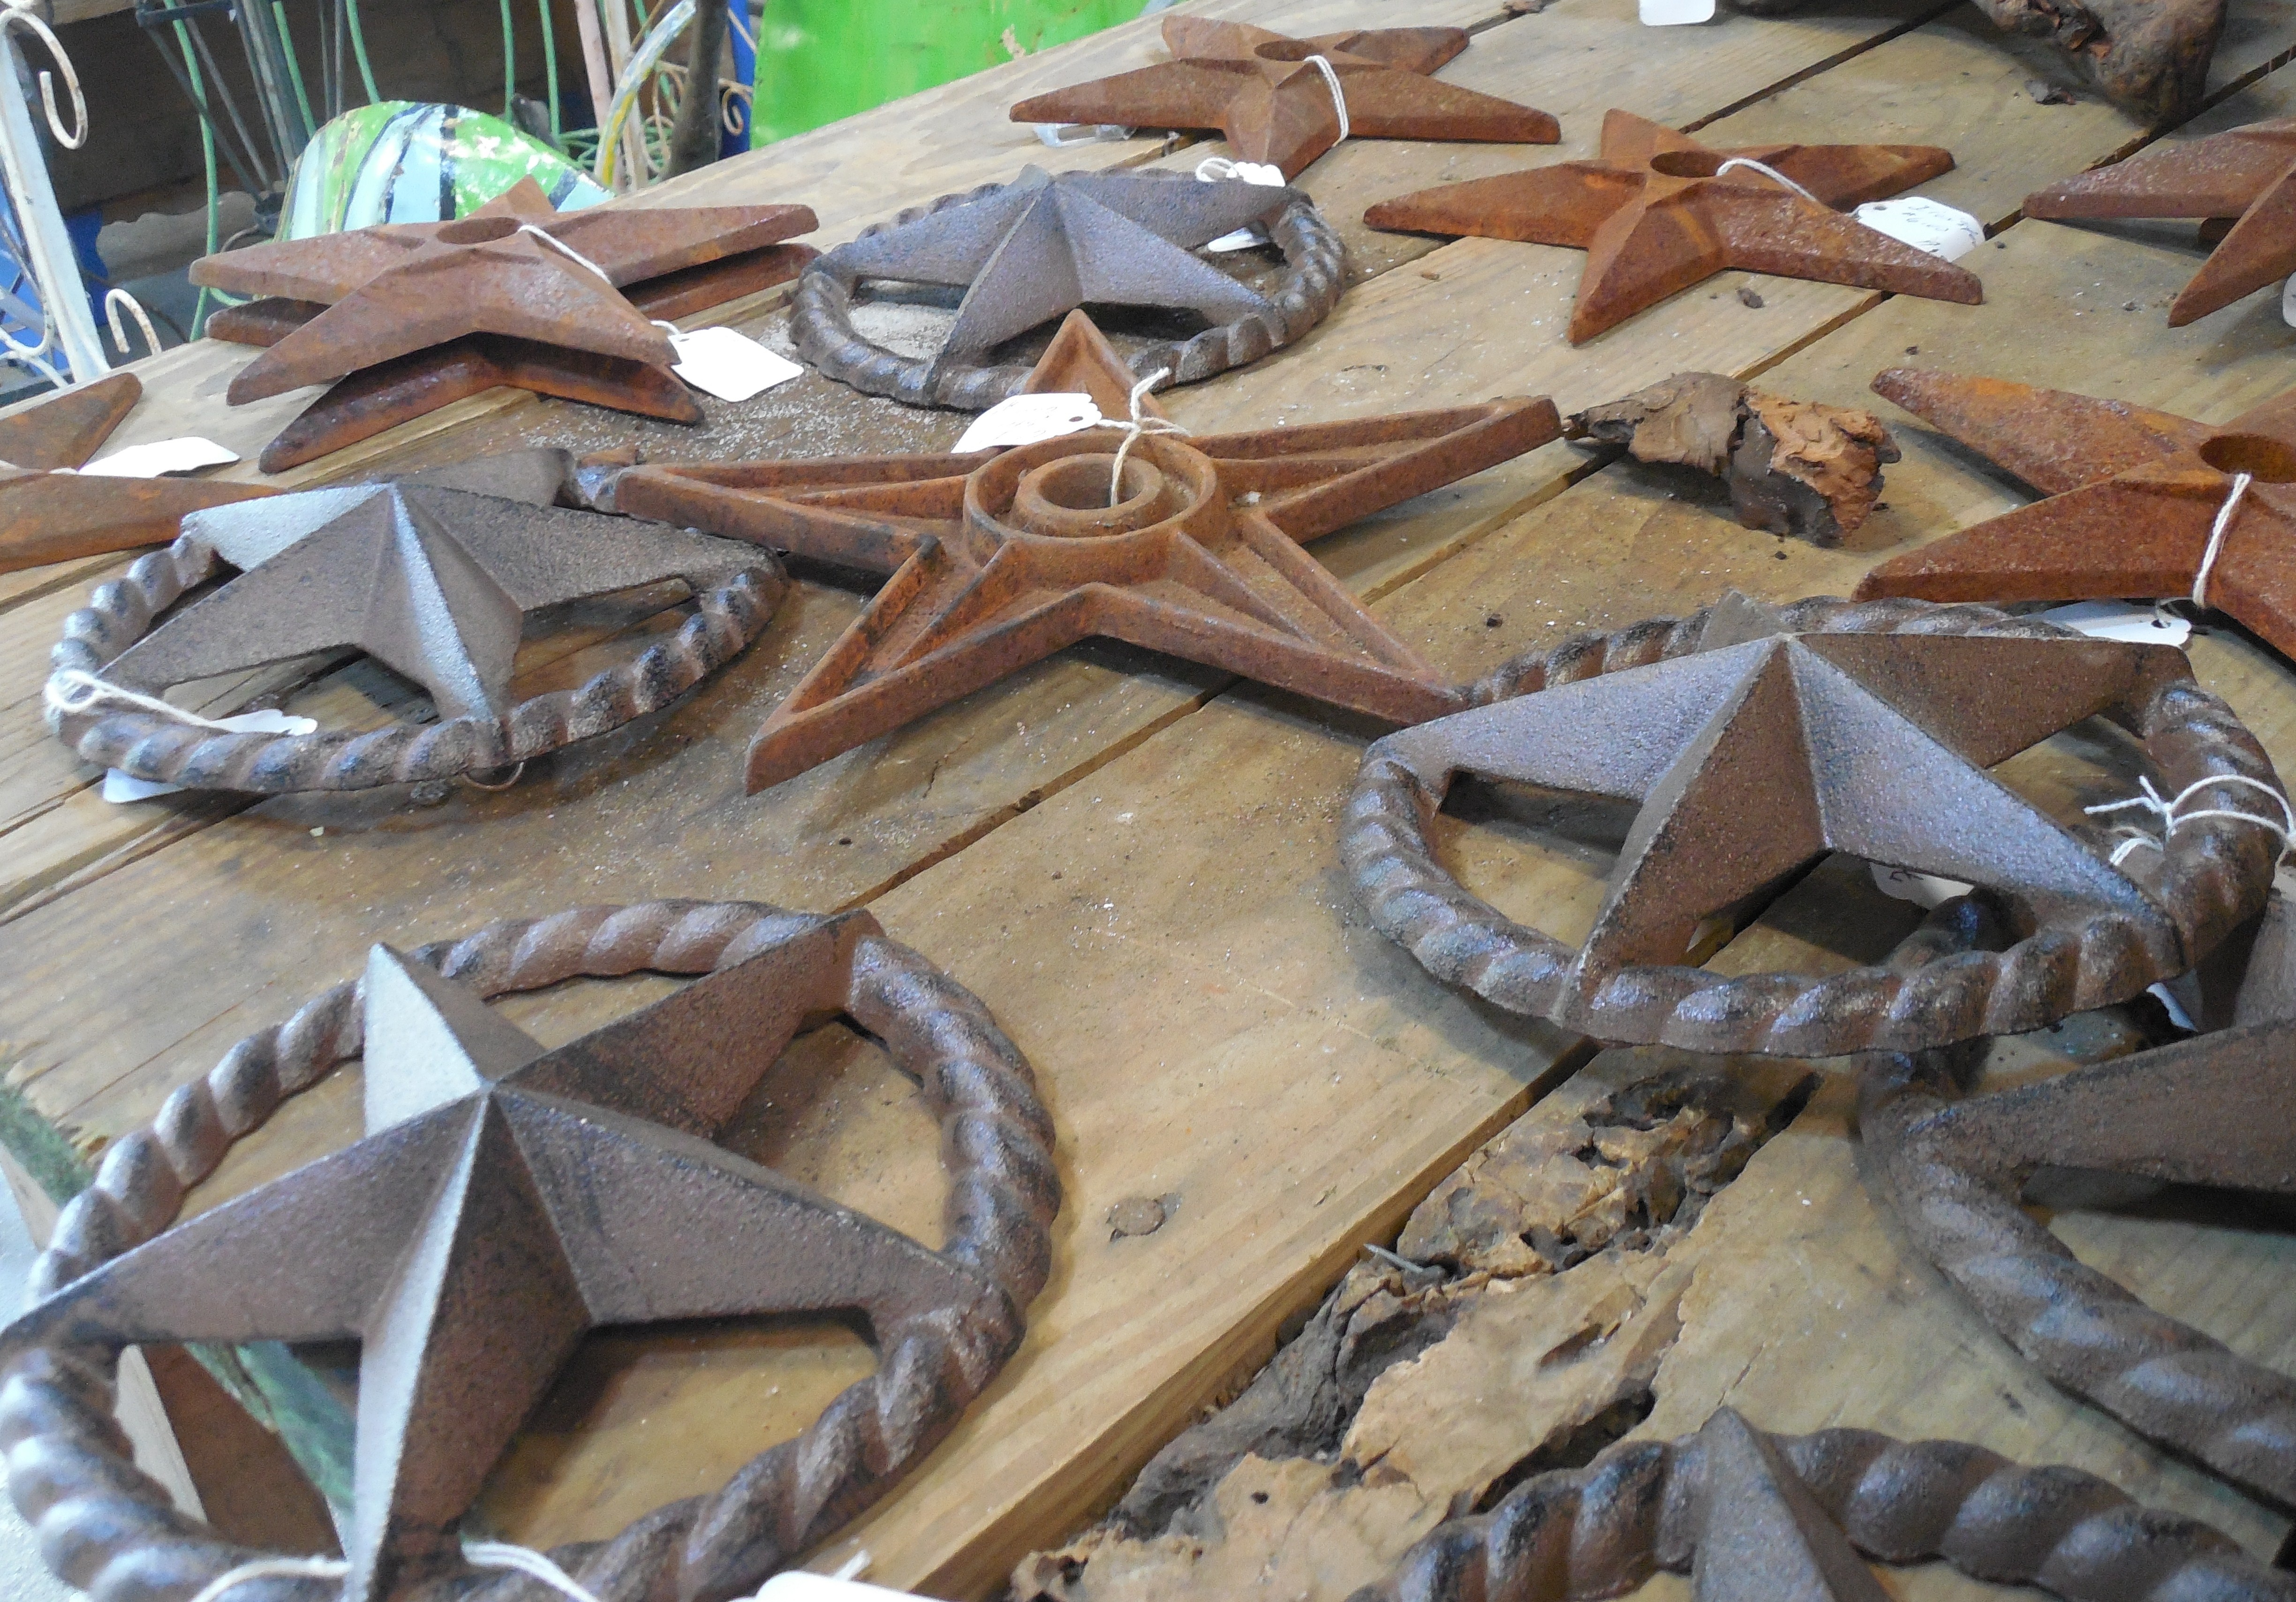
creative, wood, vintage, retro, texture, round, rustic, sign, decoration, pattern, geometric, golden, collection, symbol, metal, frame, set, black, decor, material, circle, ornament, sculpture, art, drawing, gold, design, stars, decorative, style, iron, carving, icon, shape, scrap, metallic